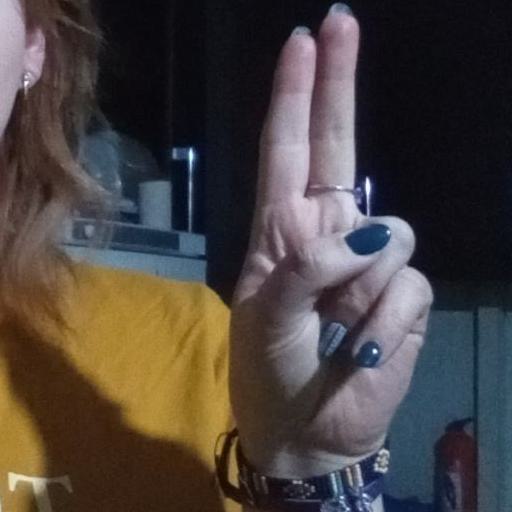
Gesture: two_up